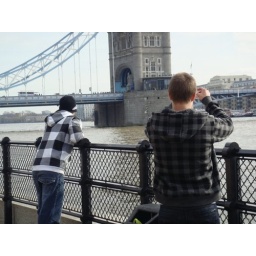
sneak a picture of boys in front of bridge